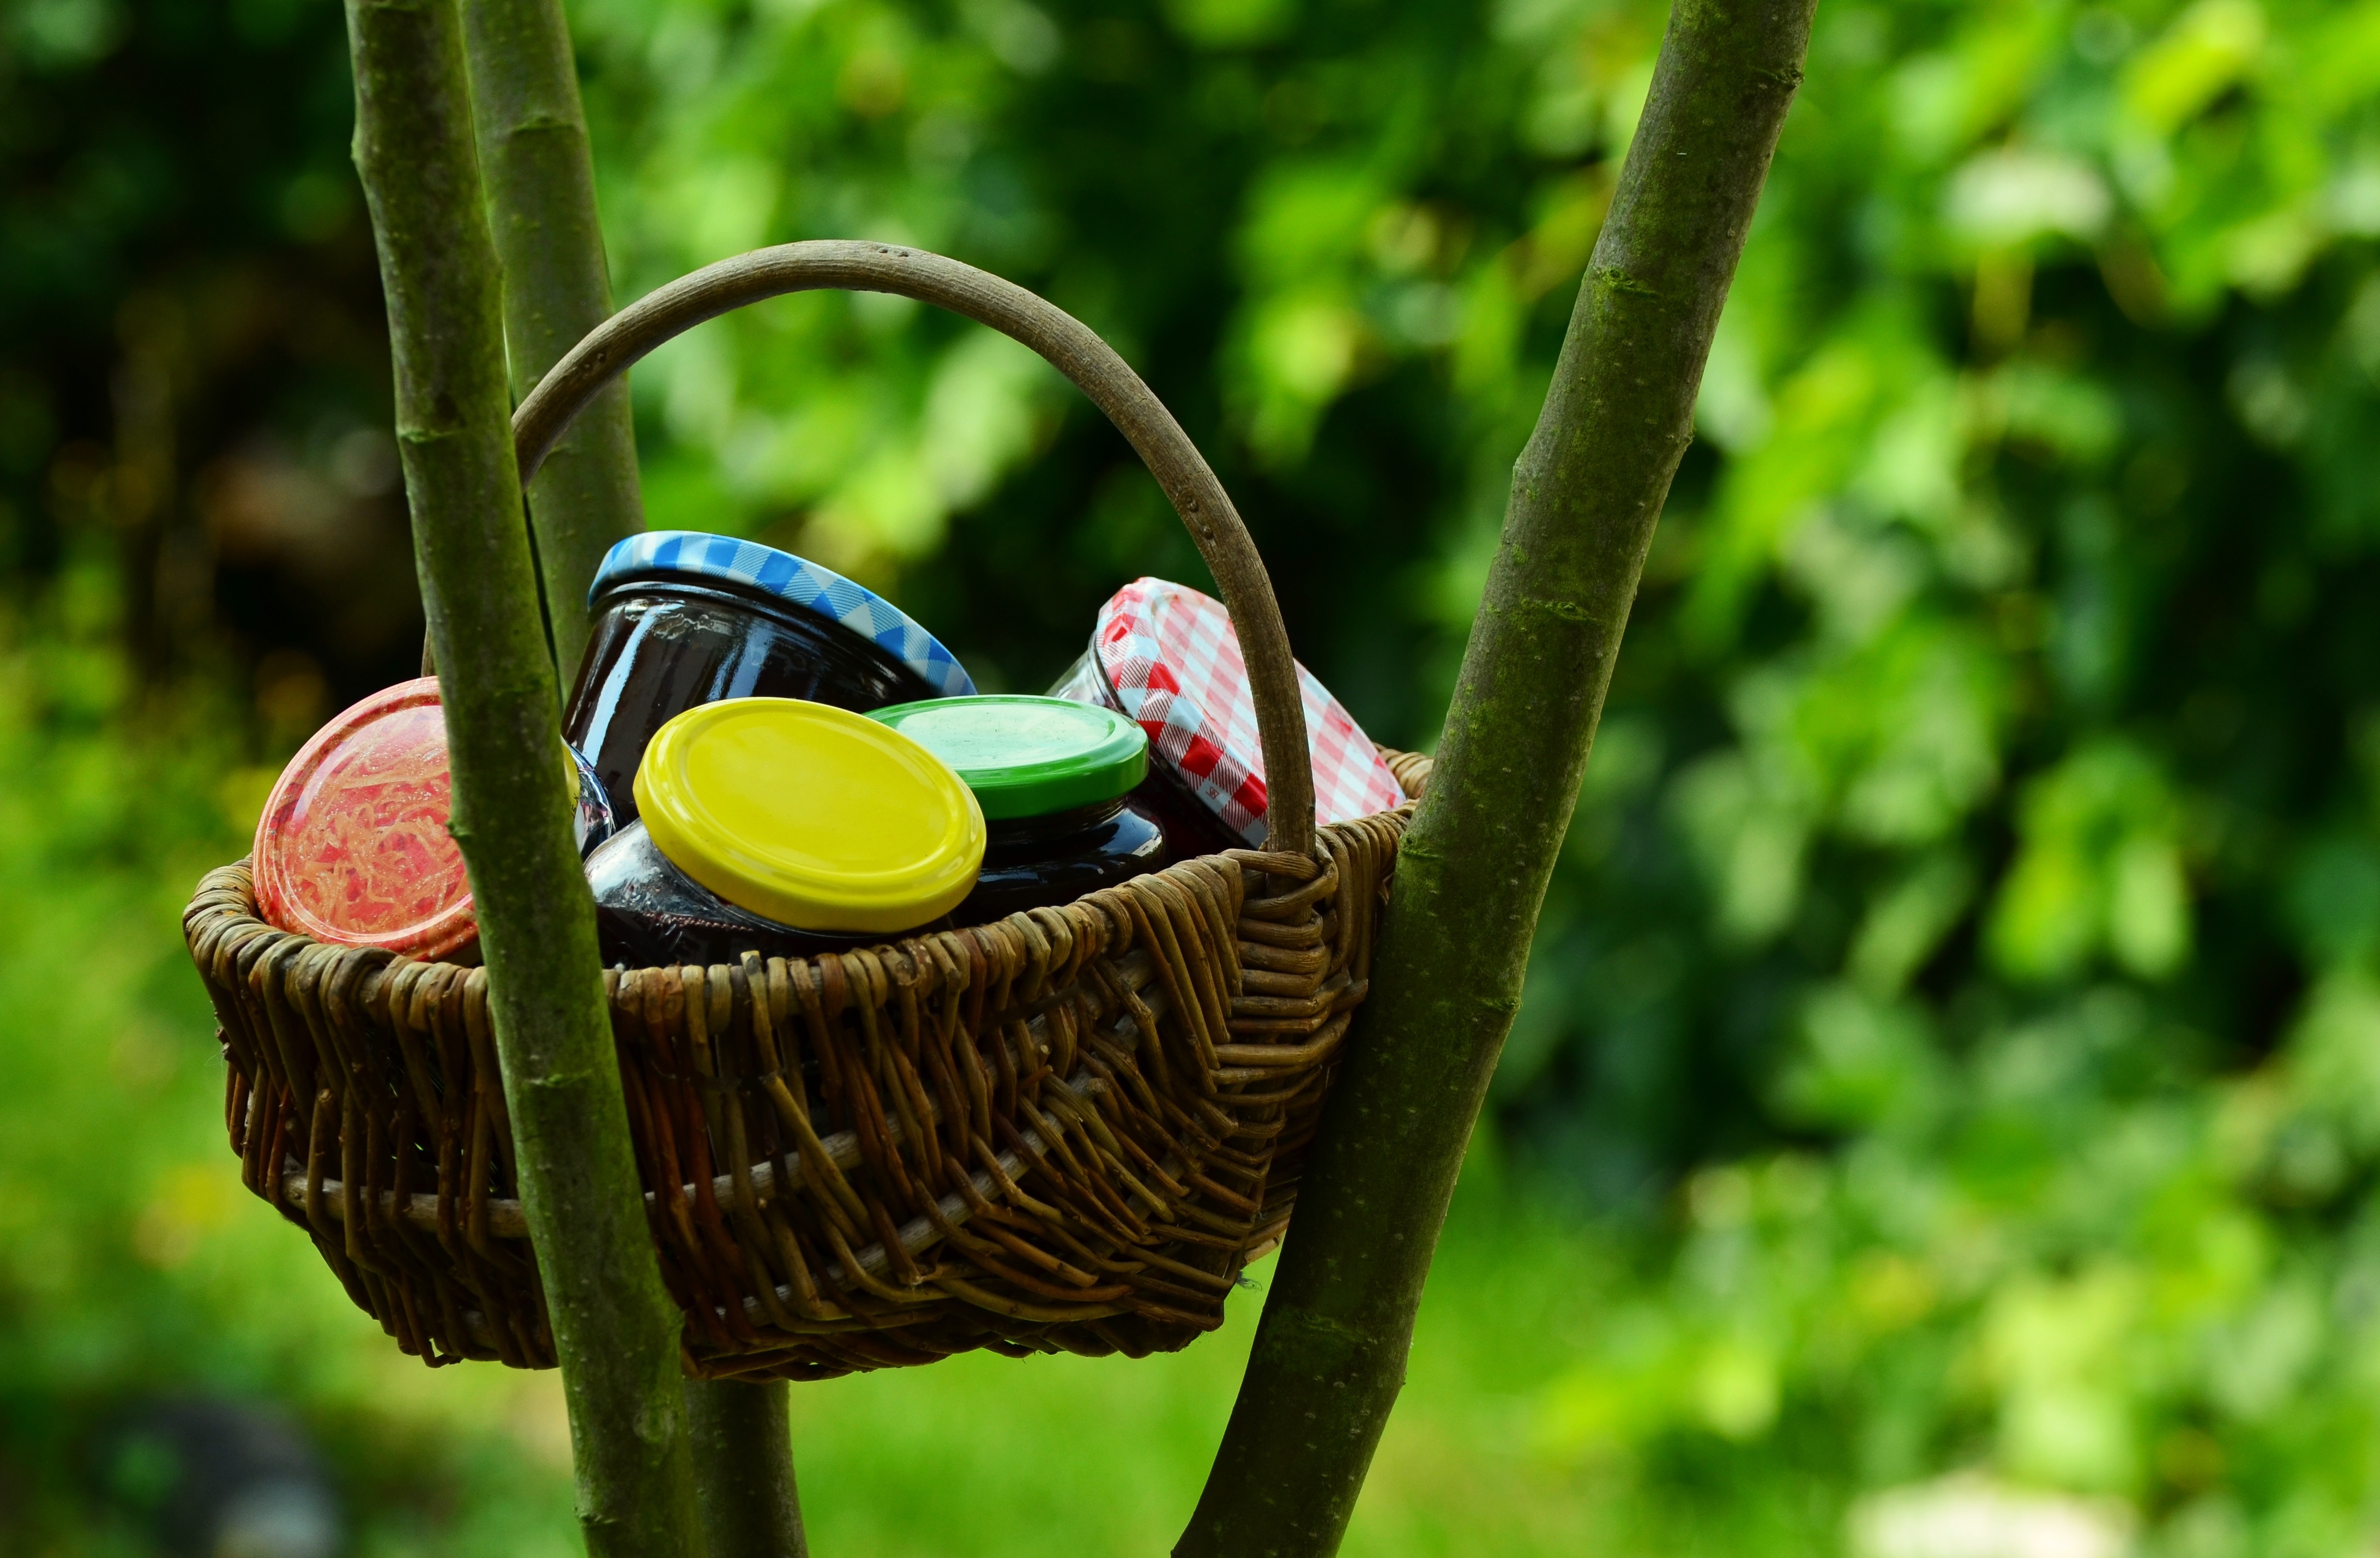
nature, grass, branch, bird, fruit, sweet, leaf, flower, glass, wildlife, food, green, jungle, agriculture, garden, basket, delicious, homemade, jam, jelly, glasses, fruits, spread, canning, make a, jam jars, fruity, made a